History of Vietnam

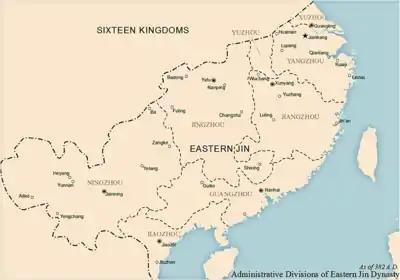
Northern Vietnam under Eastern Jin dynasty, 382 AD.

Learning a lesson from the Trưng revolt, the Han and other successful Chinese dynasties took measures to eliminate the power of the Vietnamese nobles. The Vietnamese elites were educated in Chinese culture and politics. A Giao Chỉ prefect, Shi Xie, ruled Vietnam as an autonomous warlord for forty years and was posthumously deified by later Vietnamese monarchs. Shi Xie pledged loyalty to Eastern Wu of the Three Kingdoms era of China. The Eastern Wu was a formative period in Vietnamese history. According to Stephen O'Harrow, Shi Xie was essentially "the first Vietnamese". Nearly 200 years passed before the Vietnamese attempted another revolt. In 248 a Yue woman, Triệu Thị Trinh with her brother Triệu Quốc Đạt, popularly known as Lady Triệu (Bà Triệu), led a revolt against the Wu dynasty. Once again, the uprising failed. Eastern Wu sent Lu Yin and 8,000 elite soldiers to suppress the rebels. He managed to pacify the rebels with a combination of threats and persuasion. According to the "Đại Việt sử ký toàn thư" (Complete Annals of Đại Việt), Lady Triệu had long hair that reached her shoulders and rode into battle on an elephant. After several months of warfare she was defeated and committed suicide.